Herb Abrams

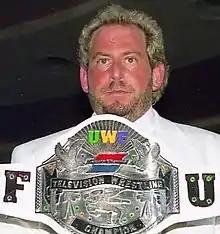
Abrams in 1991

Herbert Charles Abrams (July 9, 1955 – July 23, 1996), also known by the nickname Mr. Electricity, was an American professional wrestling promoter from Queens, New York, who founded the Universal Wrestling Federation (UWF) in 1990.